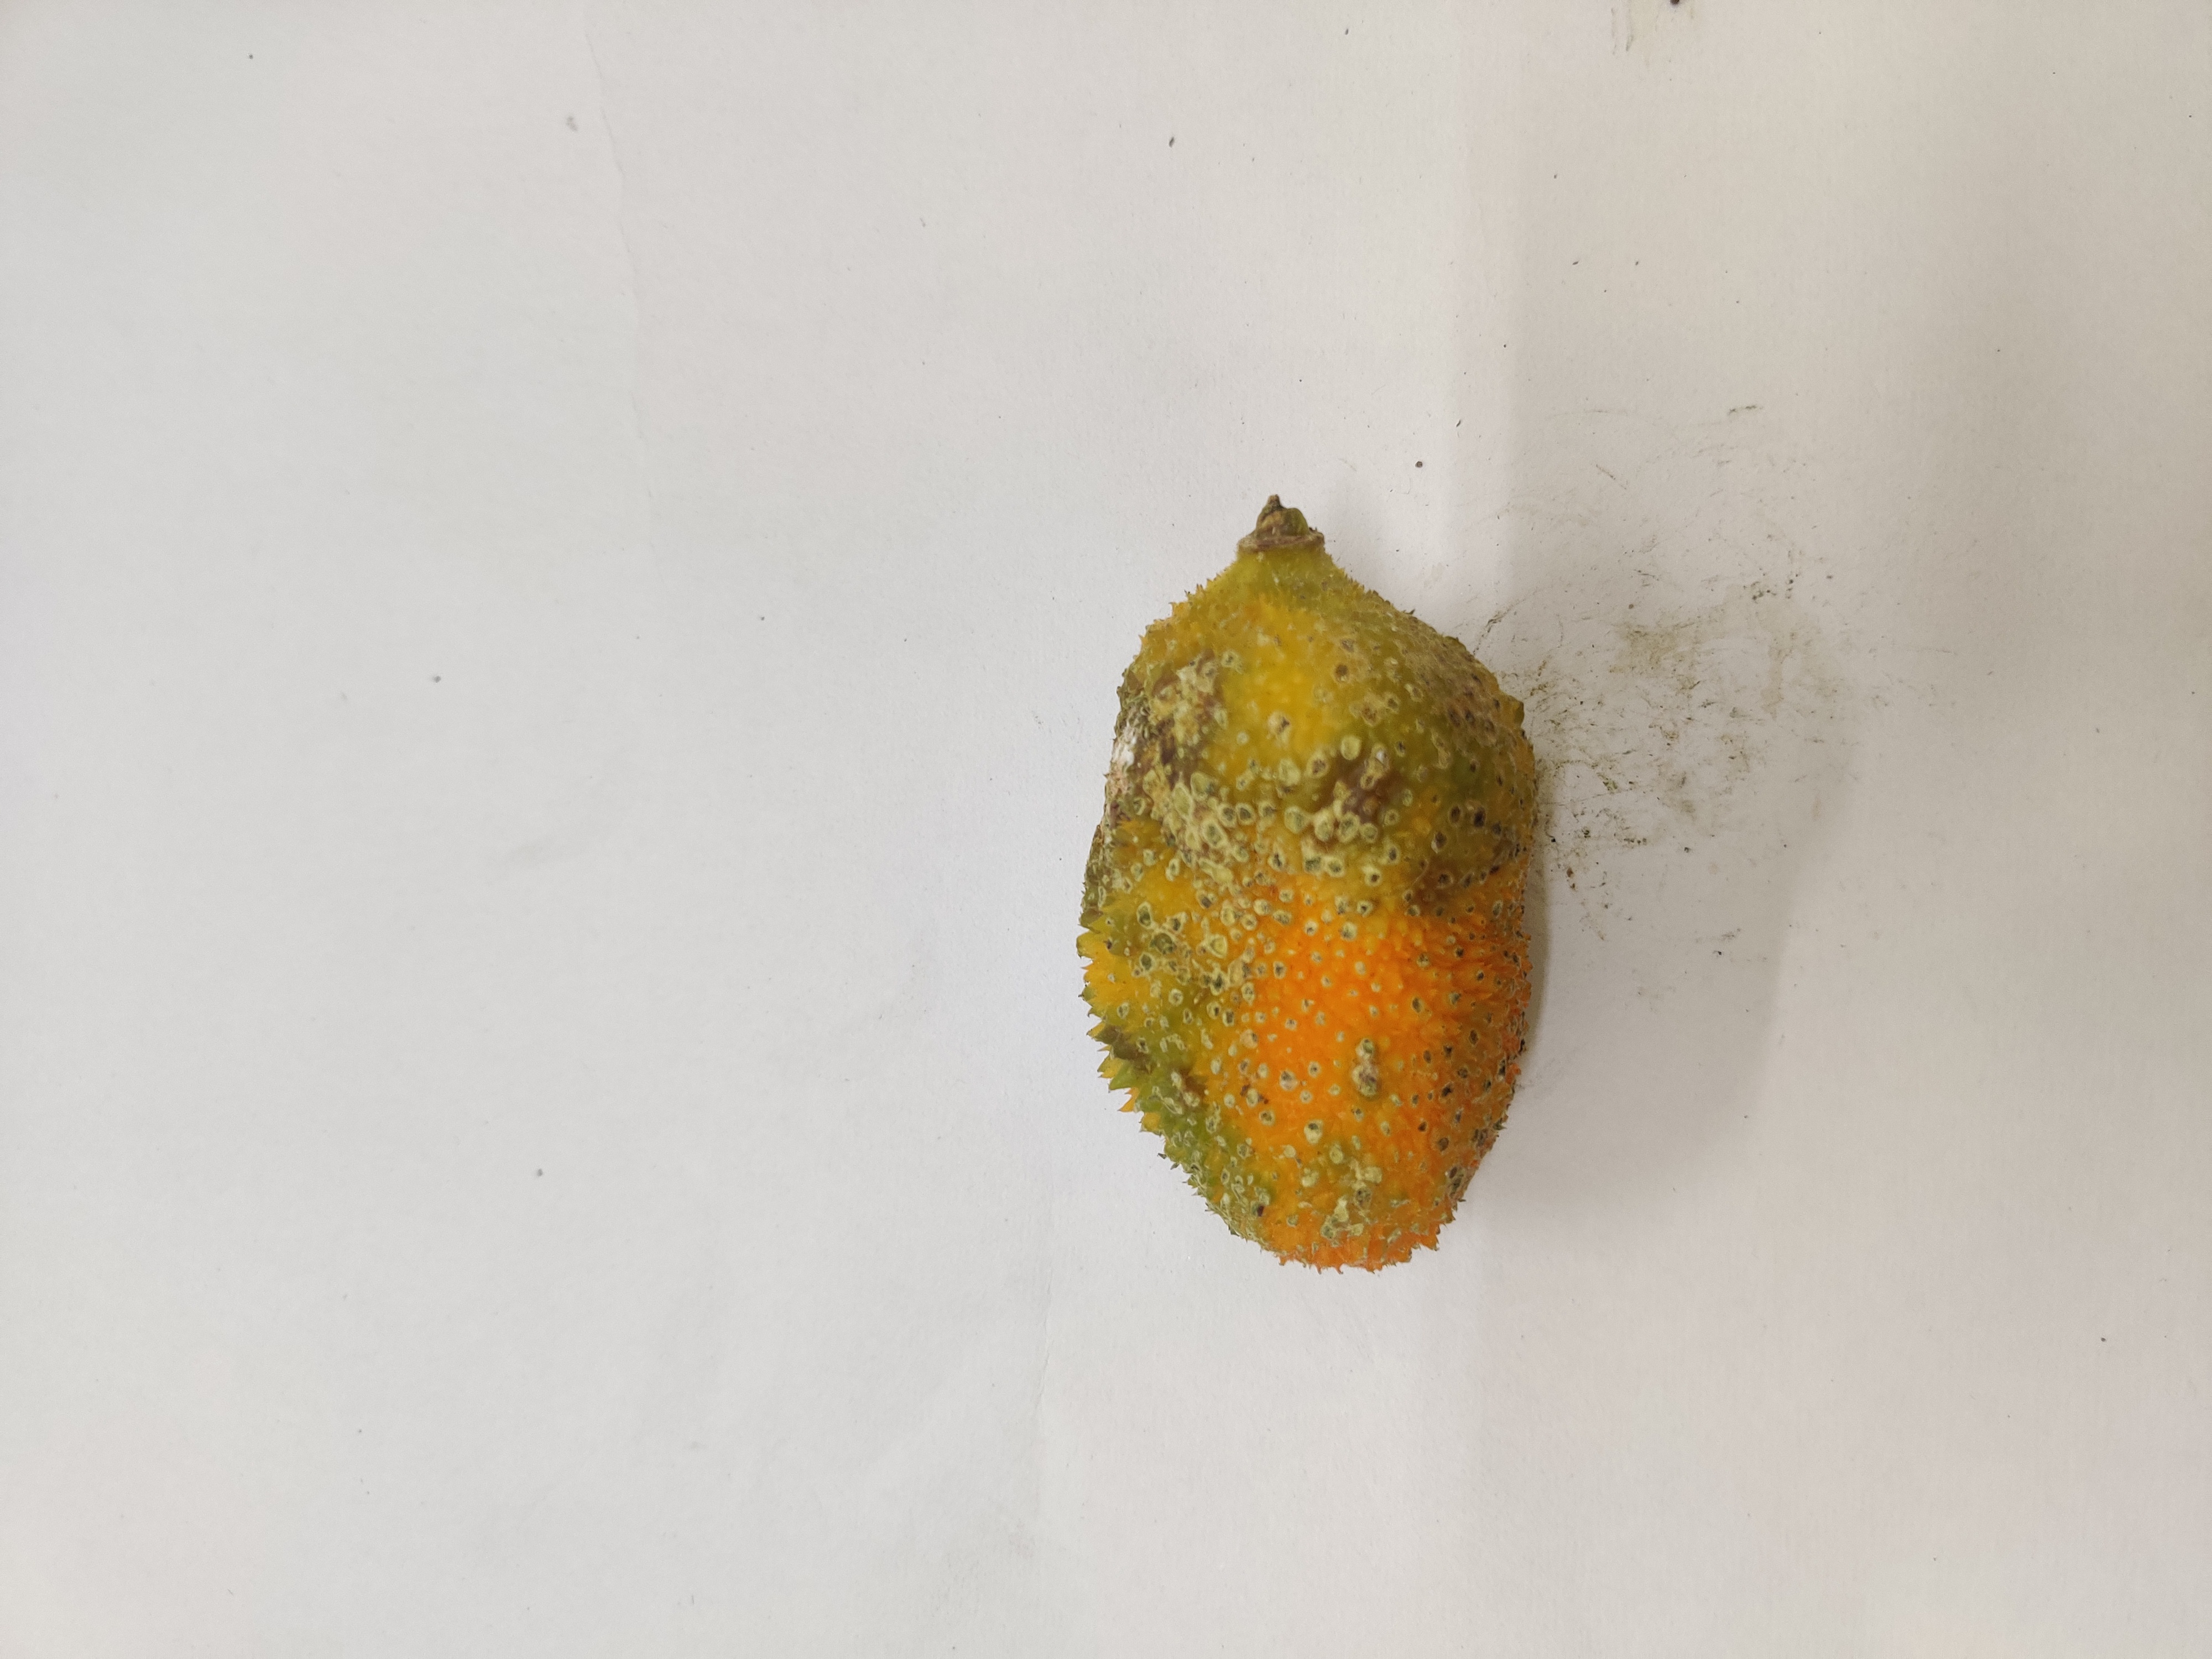
Crop: Spiny Gourd
Condition: Damaged